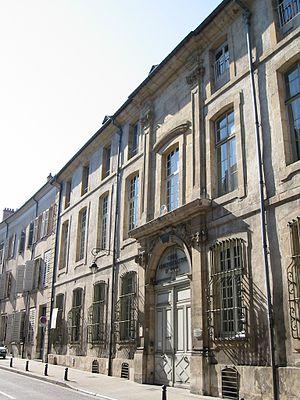
Cour administrative d'appel de Nancy
L'organisation juridictionnelle nationale française est l'organisation des tribunaux nationaux français, dans l'ordre juridique interne. 8 140 magistrats sont chargés d'appliquer la loi ; en tout, en 2018, 84 969 agents travaillent pour le ministère de la Justice. Cela fait 11,9 juges professionnels pour 100 000 habitants, contre près de 15 en Belgique, 20 en Autriche, et presque 25 en Allemagne.
La rue du Haut-Bourgeois est une voie de la commune de Nancy, comprise dans le département de Meurthe-et-Moselle, en région Lorraine.
Les cours administratives d’appel sont des juridictions d'appel françaises de l'ordre administratif.
Nancy, ancienne capitale du duché de Lorraine, possédait une cour composée de familles nobles qui se firent construire de nombreux hôtels particuliers au cours des siècles passés. Plus récemment, c'est au XXᵉ siècle que furent édifiés de nombreux hôtels particuliers de style école de Nancy.
Cette page concerne les événements qui se sont produits durant l'année 1987 en Lorraine.